America can't do a damn thing against us

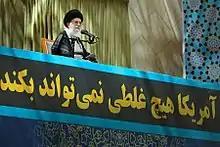
The slogan can be seen in the bottom of Ali Khamenei's speech position on 25th Death Anniversary of Ruhollah Khomeini in his mausoleum, 4 June 2014.

"America can't do a damn thing against us" is a slogan originally used by the former Iranian supreme leader Ruhollah Khomeini during the Iran hostage crisis. It was used for the first time to assure the Iranians that the United States would not be able to restore the ousted Shah of Iran back to the Iranian throne. The statement then became an unofficial slogan for the Iranian Revolution, which resulted in the establishment of an Islamic Republic under Khomeini's rule.